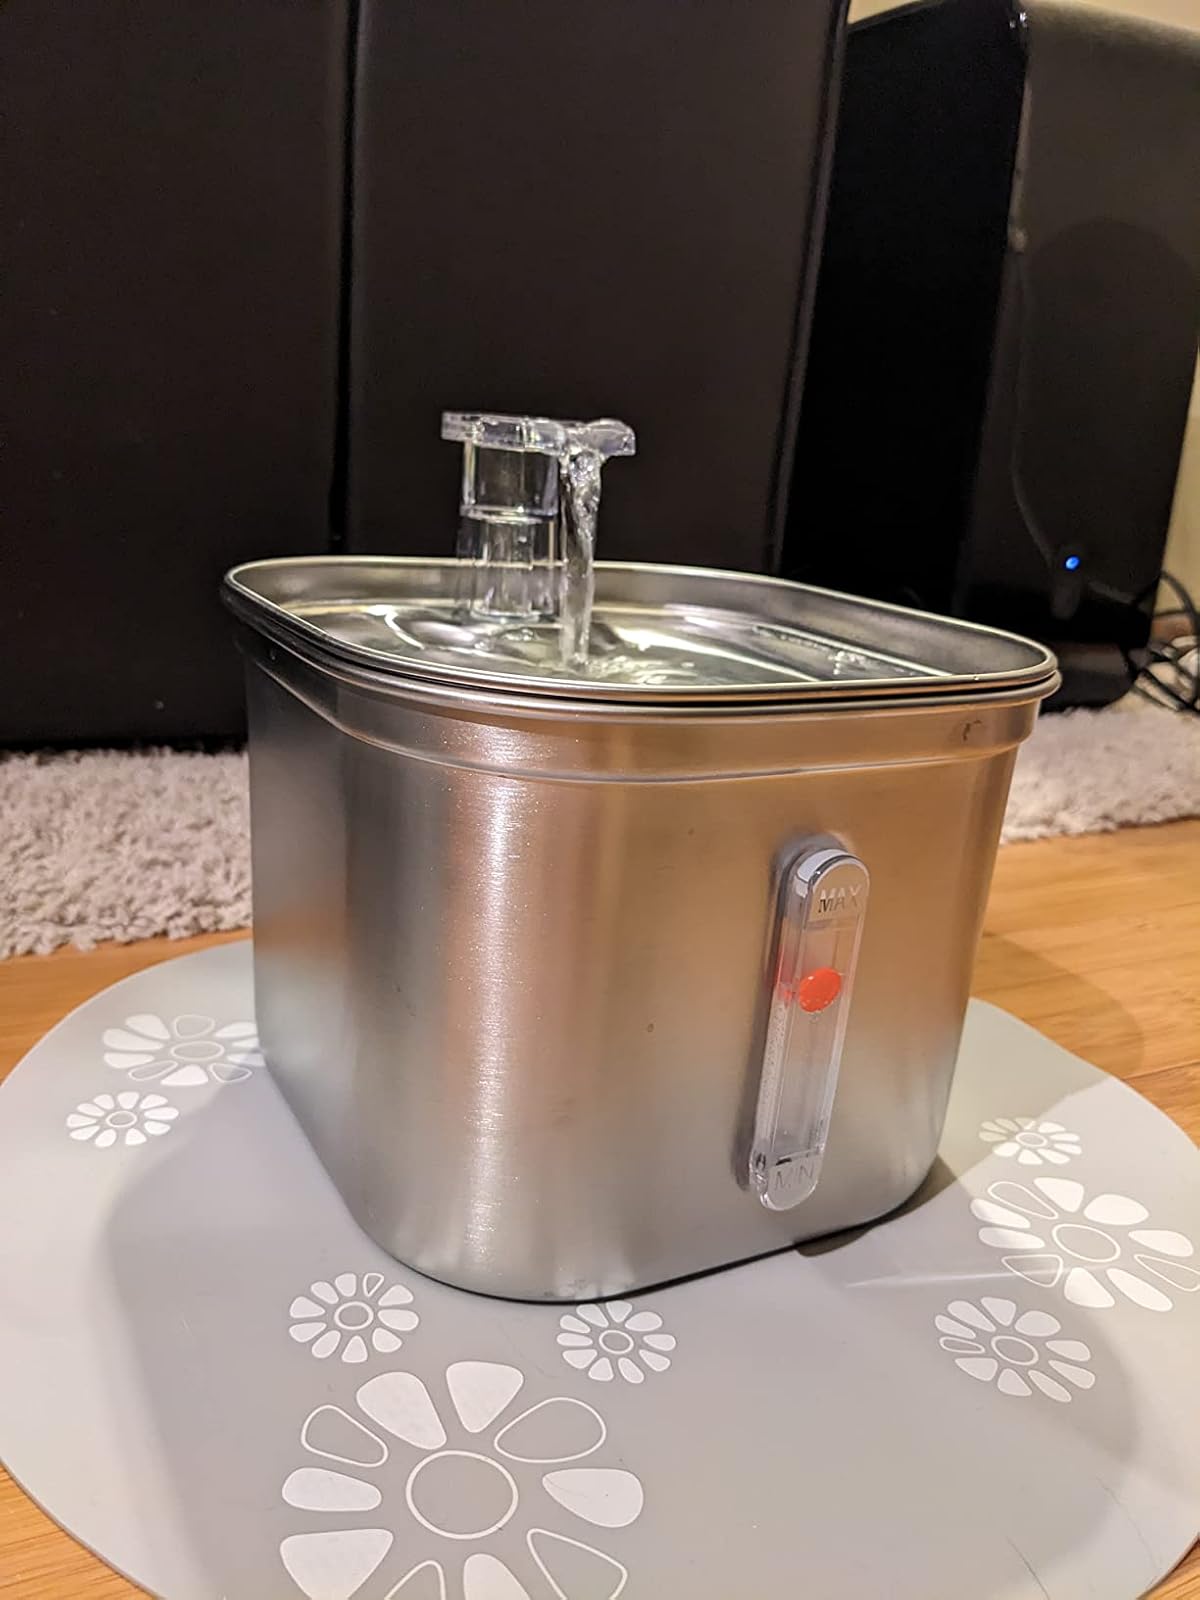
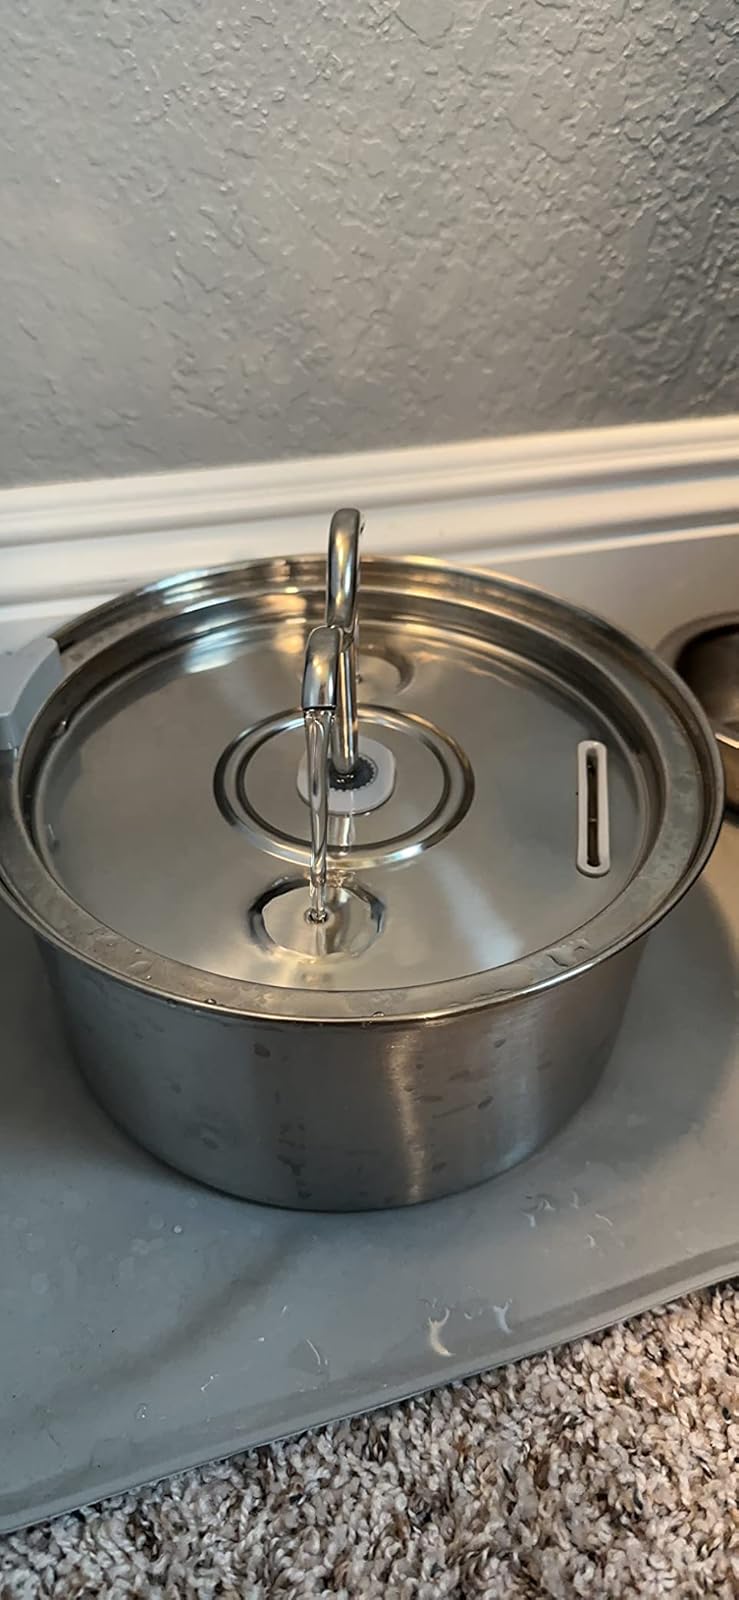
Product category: items_bowl
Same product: no